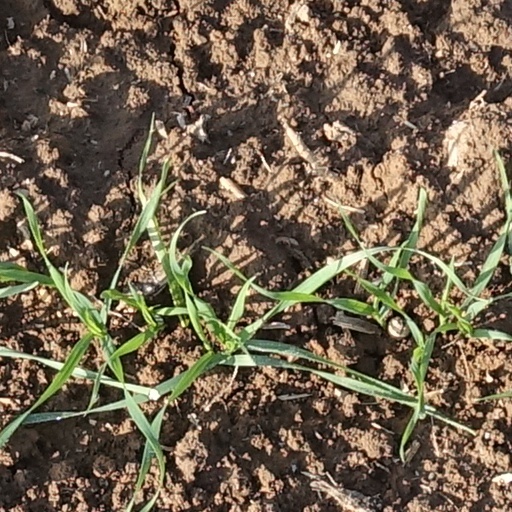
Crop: wheat